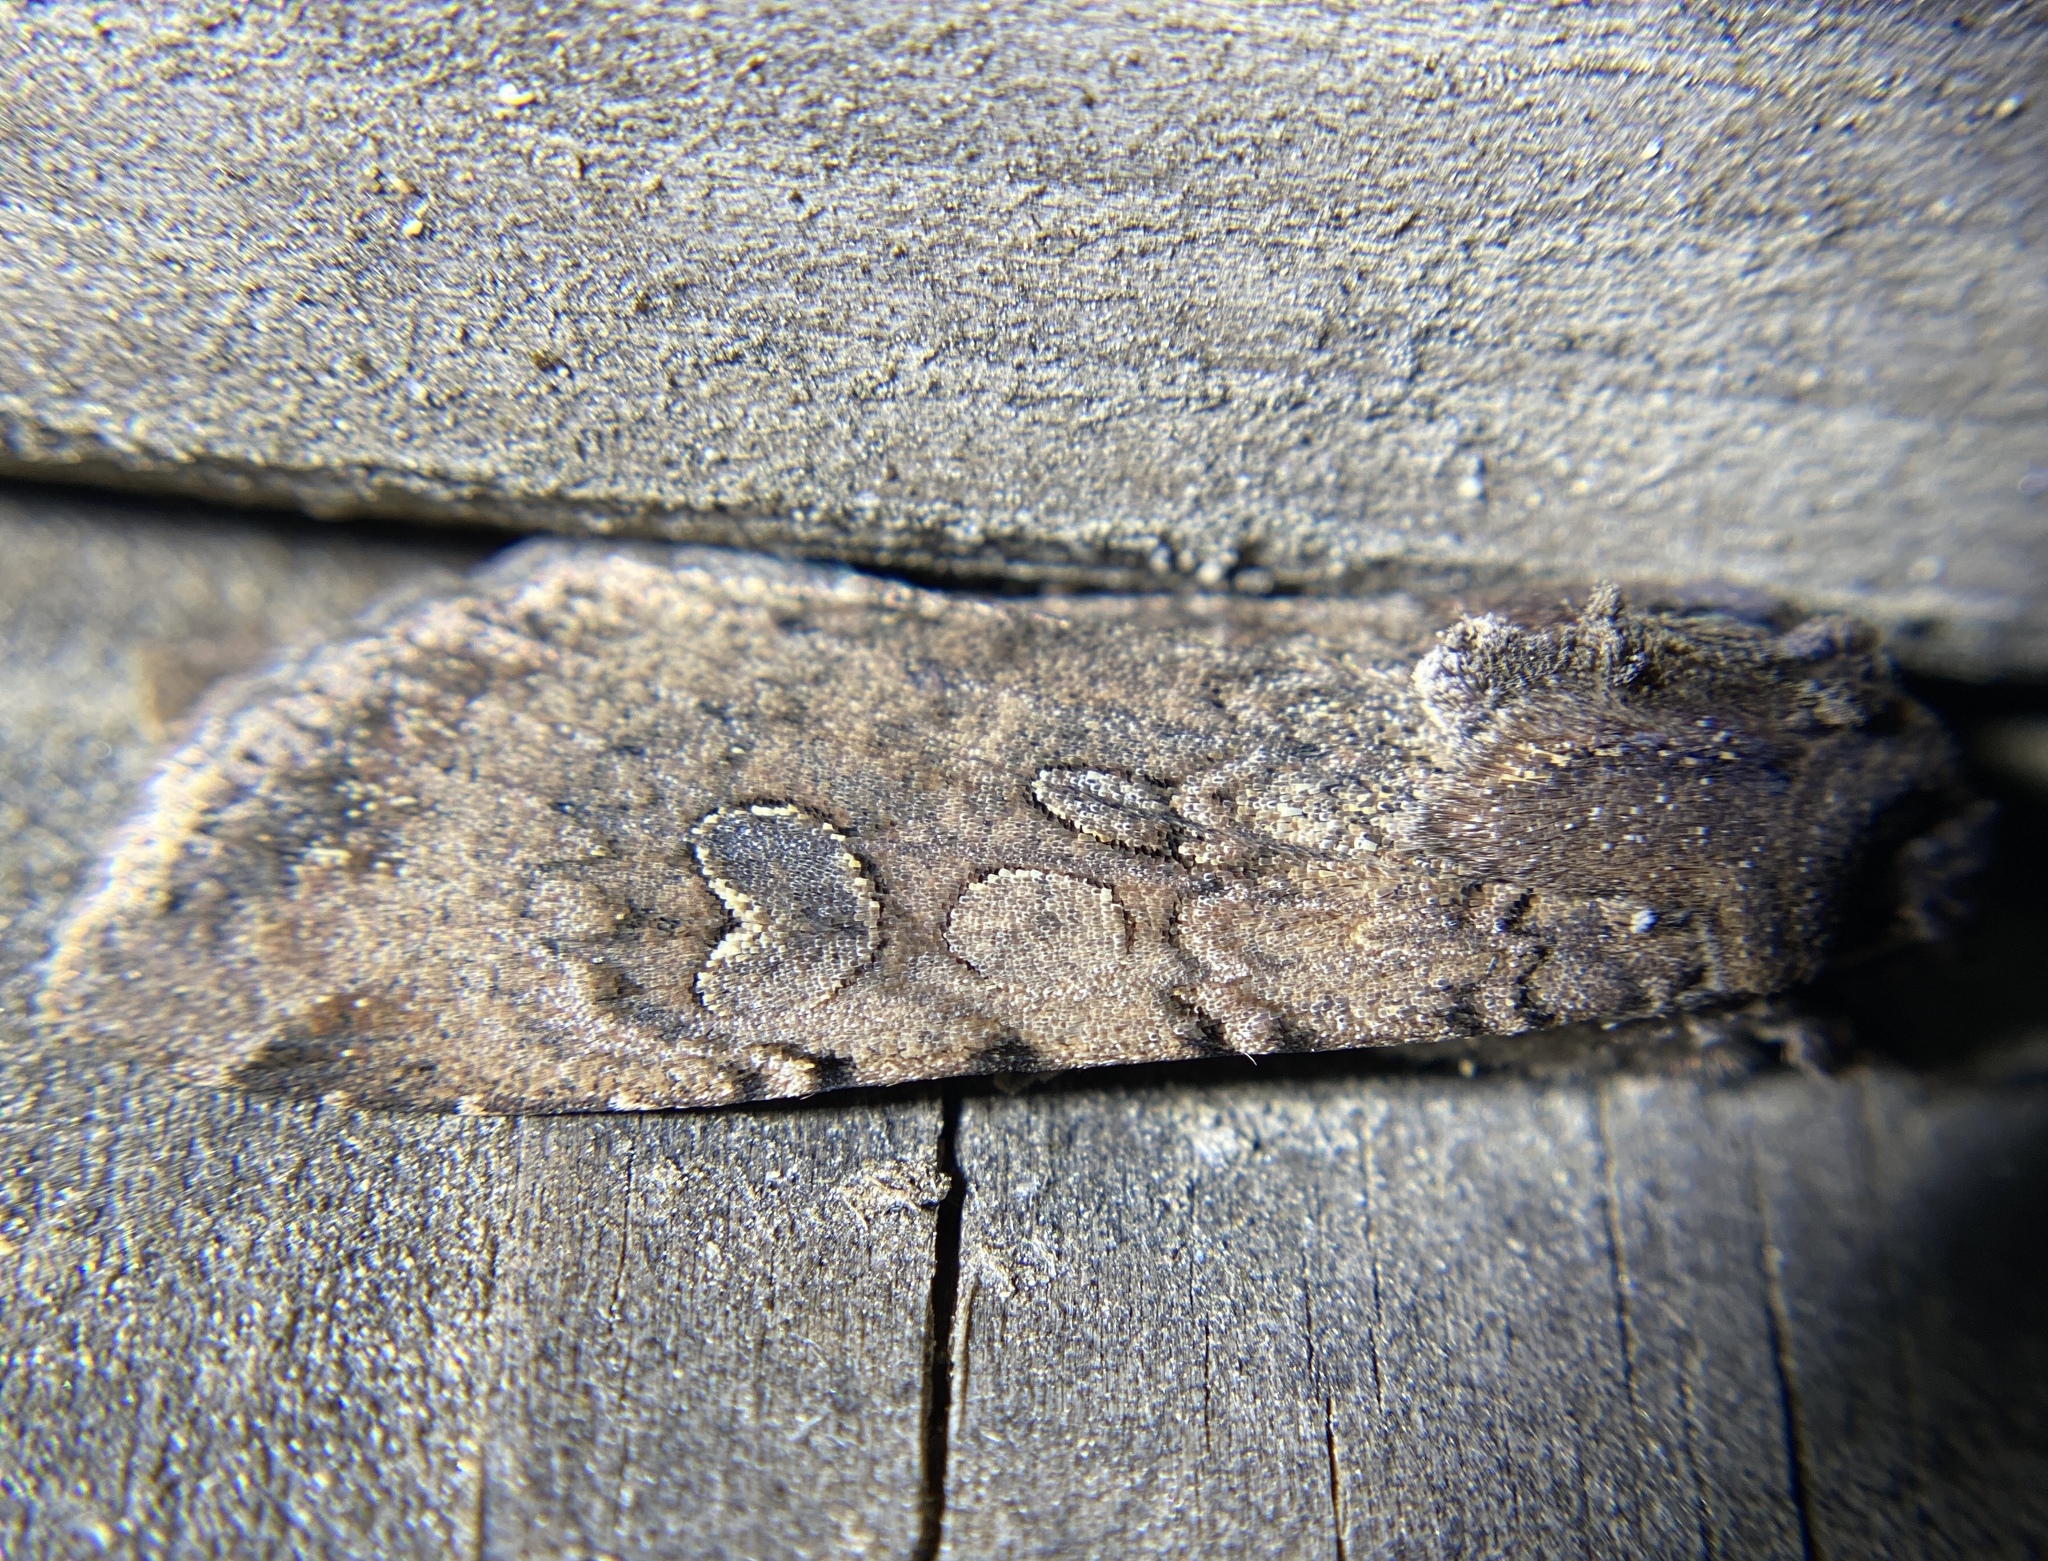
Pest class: cutworms